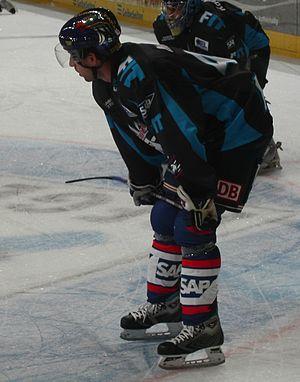
François Méthot est un joueur professionnel canadien de hockey sur glace.